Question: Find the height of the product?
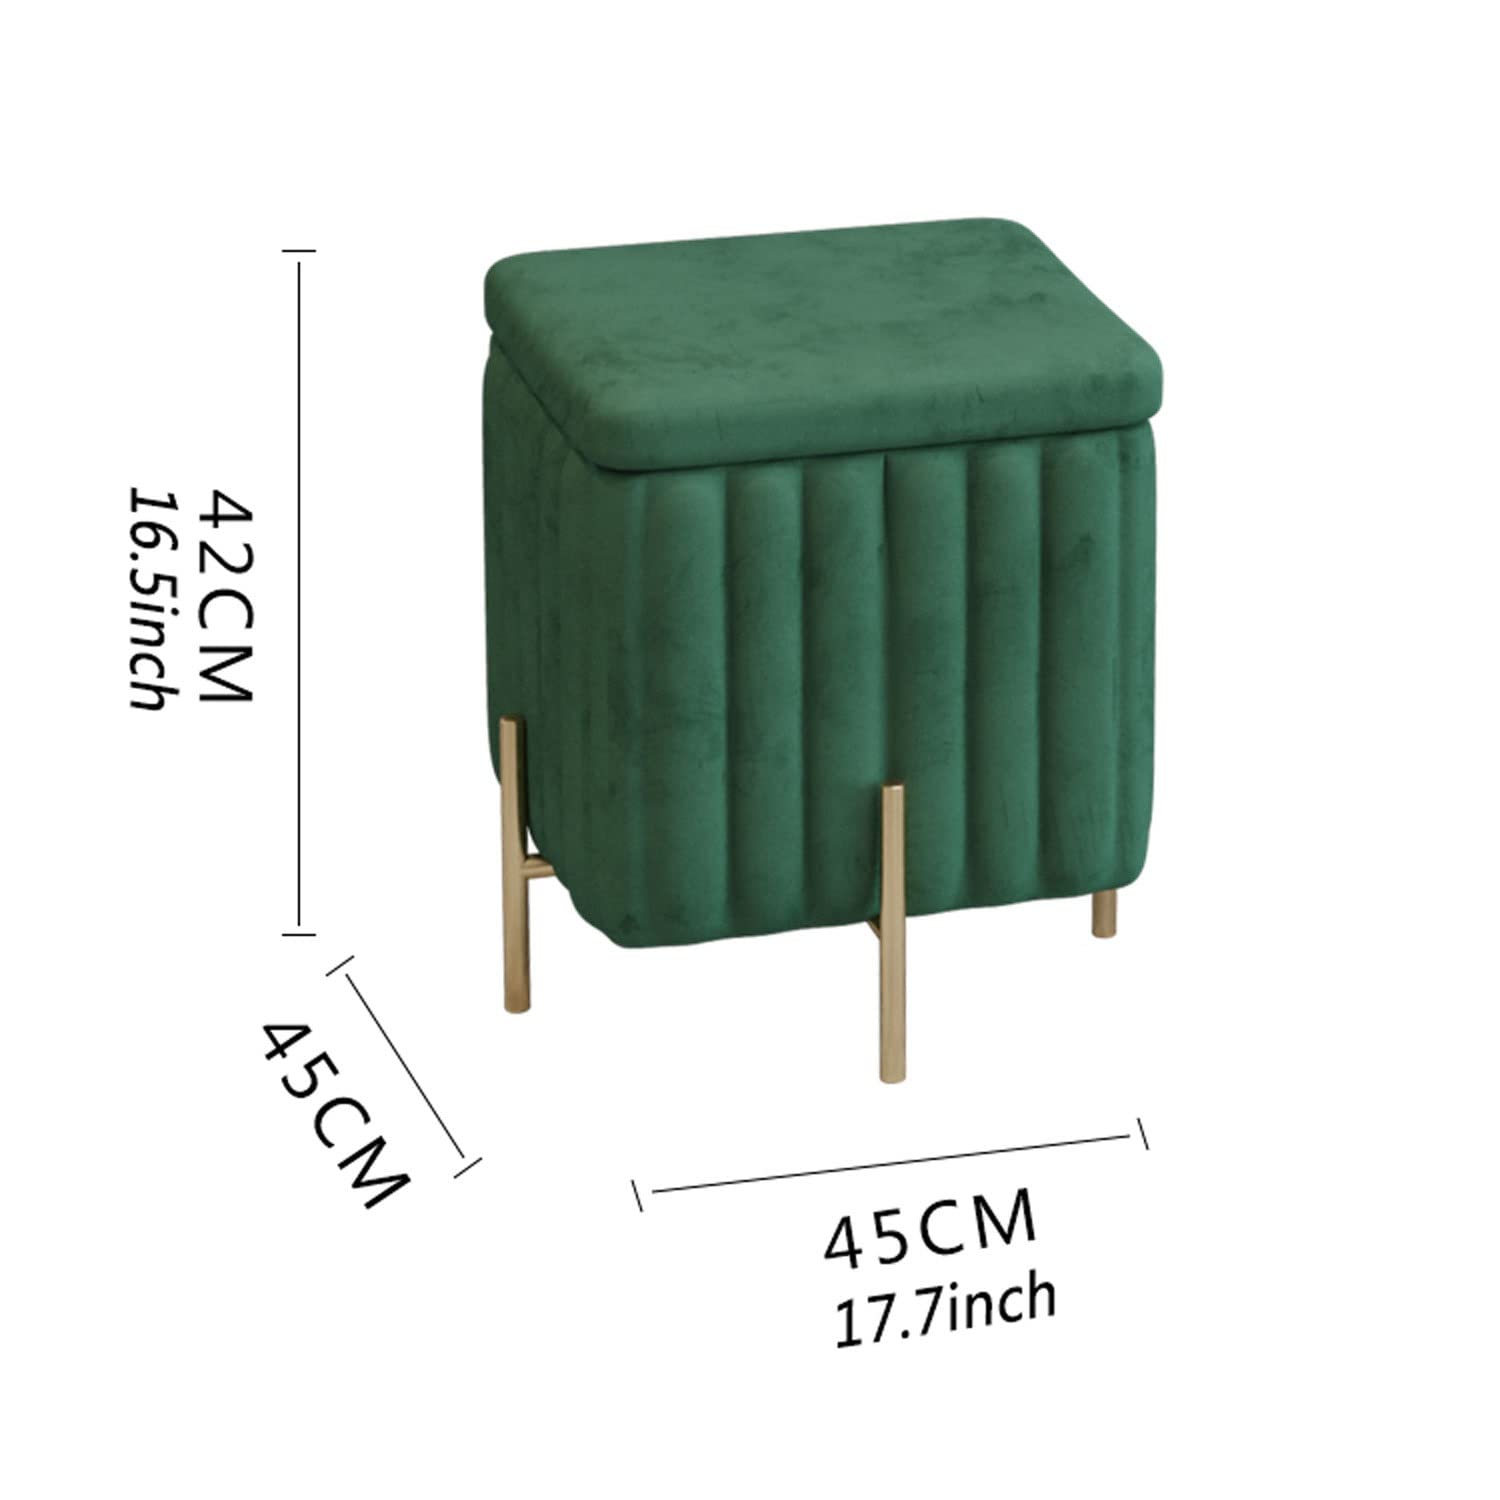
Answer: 16.5 inch